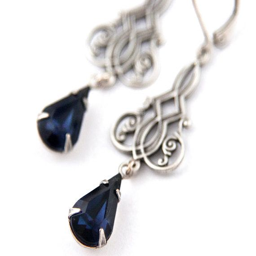
to go with the necklace